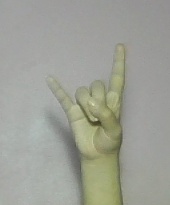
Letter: la